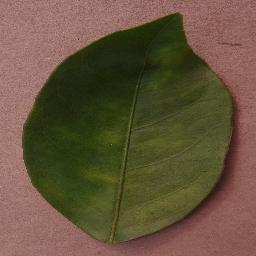
Label: Orange___Haunglongbing_(Citrus_greening)